United States Army Basic Training

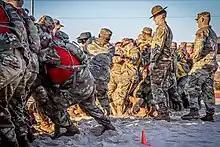
Newly arrived trainees in different platoons in Alpha Company, 2nd Battalion, 58th Infantry Battalion compete against each other in tug of war during the "First 100 yards"

Basic Combat Training, or BCT, is a ten-week process which includes one week of reception. Reception Battalion is the first stop before meeting the drill sergeants and starting Basic Combat Training. Reception will typically last between 3–5 days and includes; physical exam, vaccinations, haircut, uniform and Army Physical Fitness Uniform. In most Reception Battalions the Army Fitness Test will be administered before starting Basic Training Day 1 training cycle that teaches identical skills for all MOSs (Military Occupational Specialties). This is because the Army believes that no matter the Soldier's specialty, they should all be taught the same basic procedures and skill set so they are ready to properly work together and defend themselves, as well as their fellow soldiers, if/when necessary.